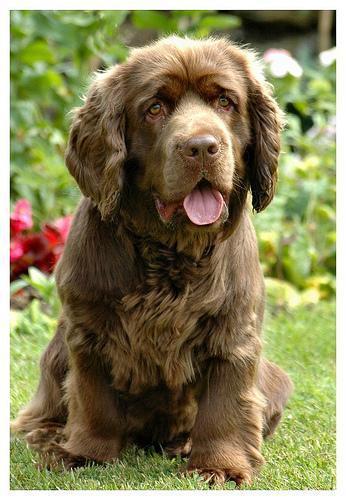
Sussex_spaniel